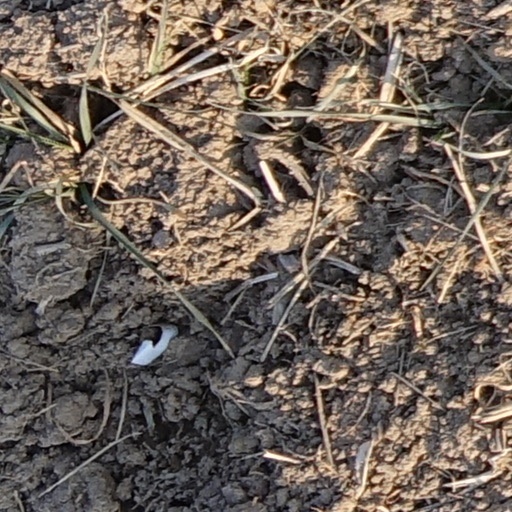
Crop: wheat